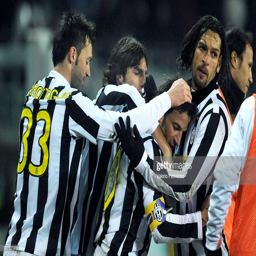
author celebrates with his team mates after scoring his second goal during the match .